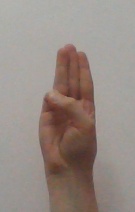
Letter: thaa